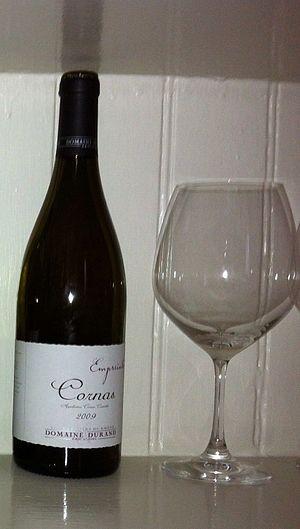
AOC Cornas Rhone valley
Le cornas est un vin rouge d'appellation d'origine contrôlée produit sur la commune de Cornas, sur la rive droite du Rhône, en face de la ville de Valence.